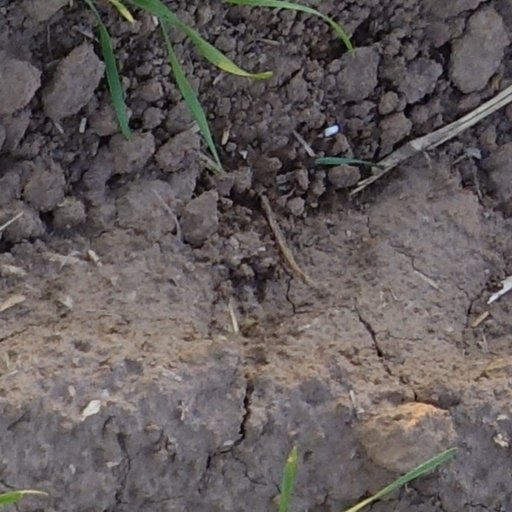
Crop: wheat